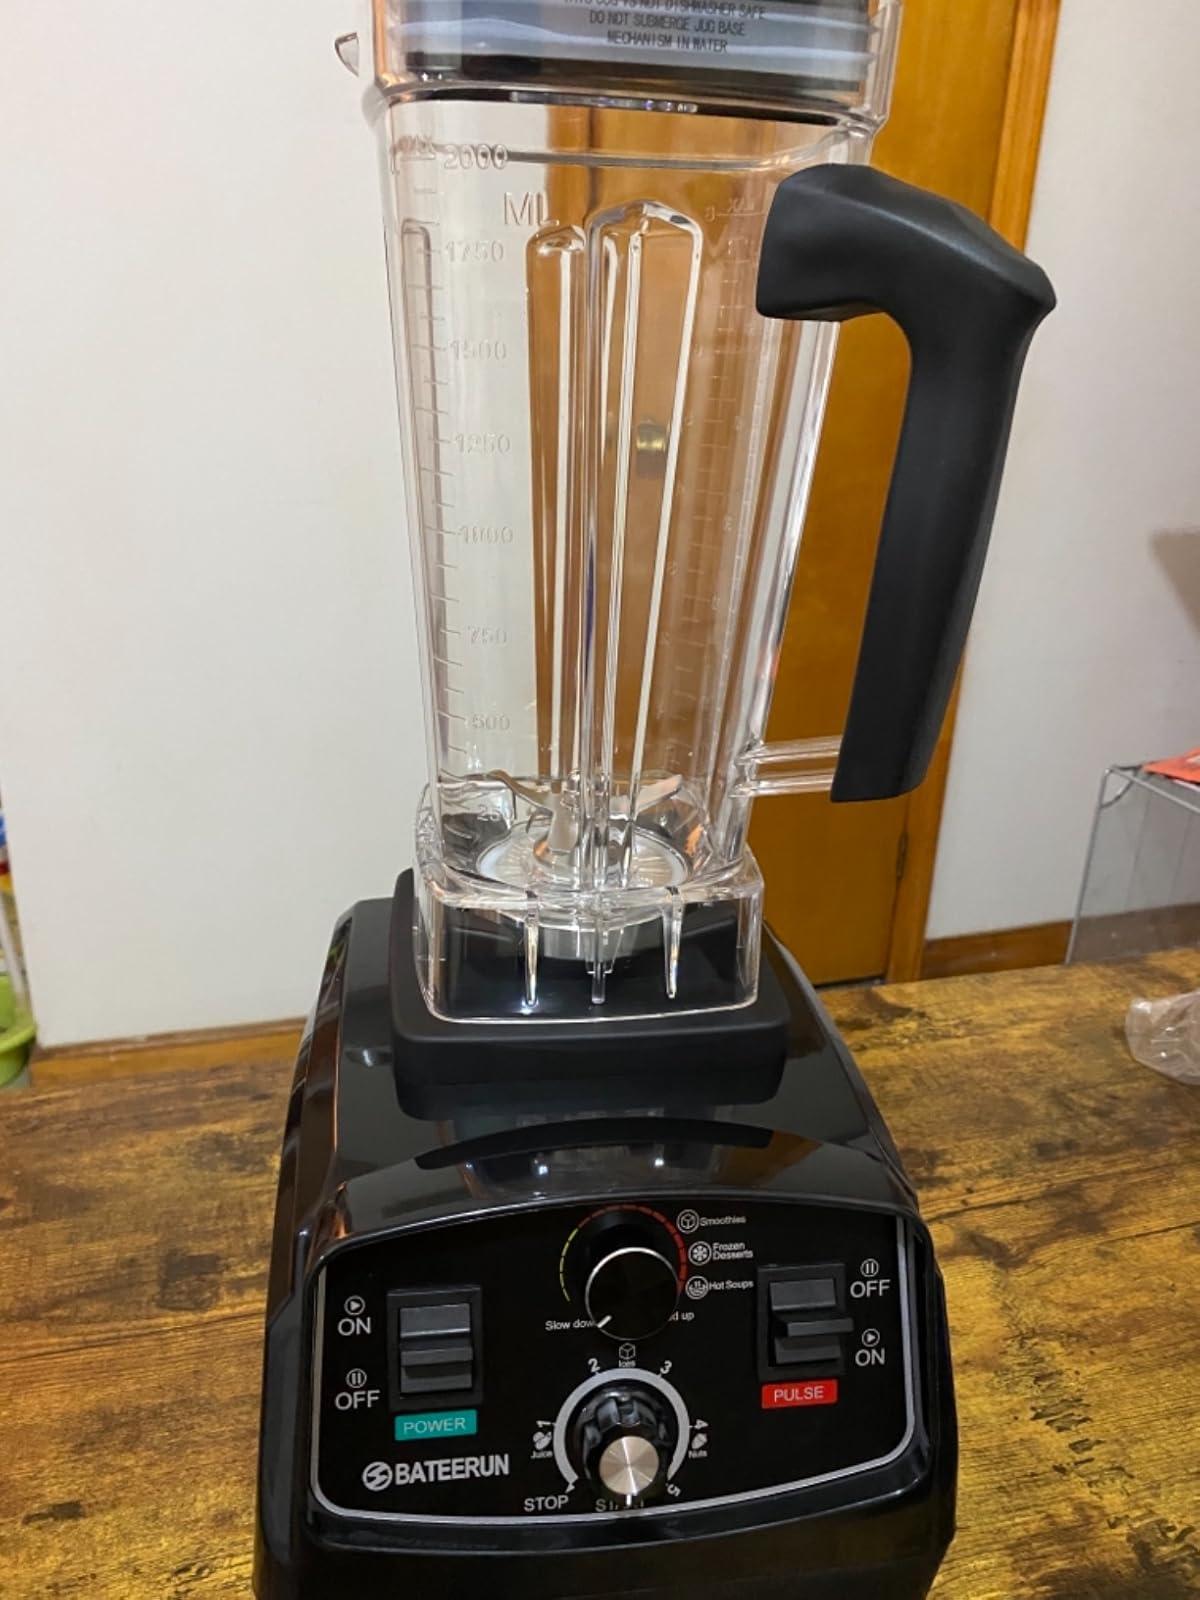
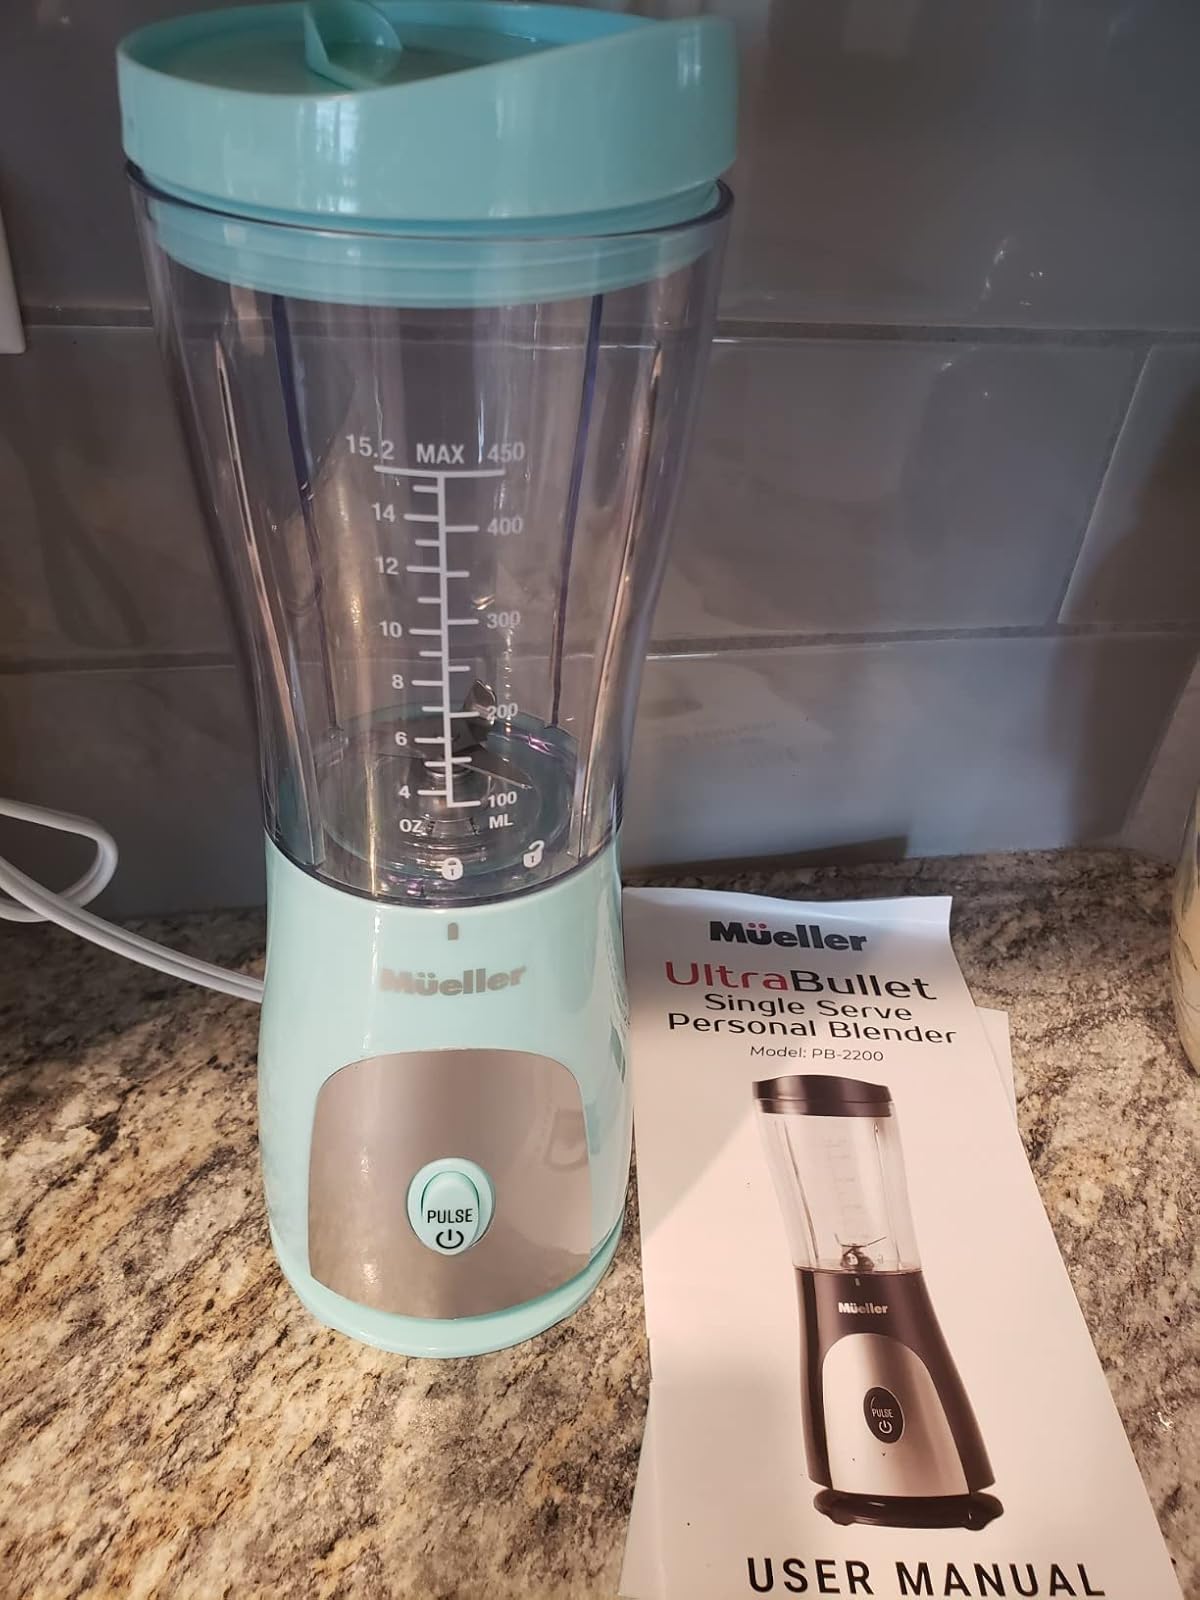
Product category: items_blender
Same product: no